Qatar Museums

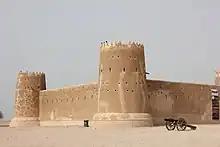
View of Al Zubarah Fort

QM Gallery was founded in 2010 as a space for temporary exhibitions organized by Qatar Museums. Located in the Katara Cultural Village, Building 10, the gallery is a platform for the upcoming museums in Qatar to present their collections, projects, and visions. The gallery also hosts exhibitions of Qatari artists and organizes international exhibitions. The wide range of the exhibitions – such as photography, archaeology, art, sports, architecture and sculpture – makes Qatar Museums Gallery a place of encounter for a broad local and international audience.